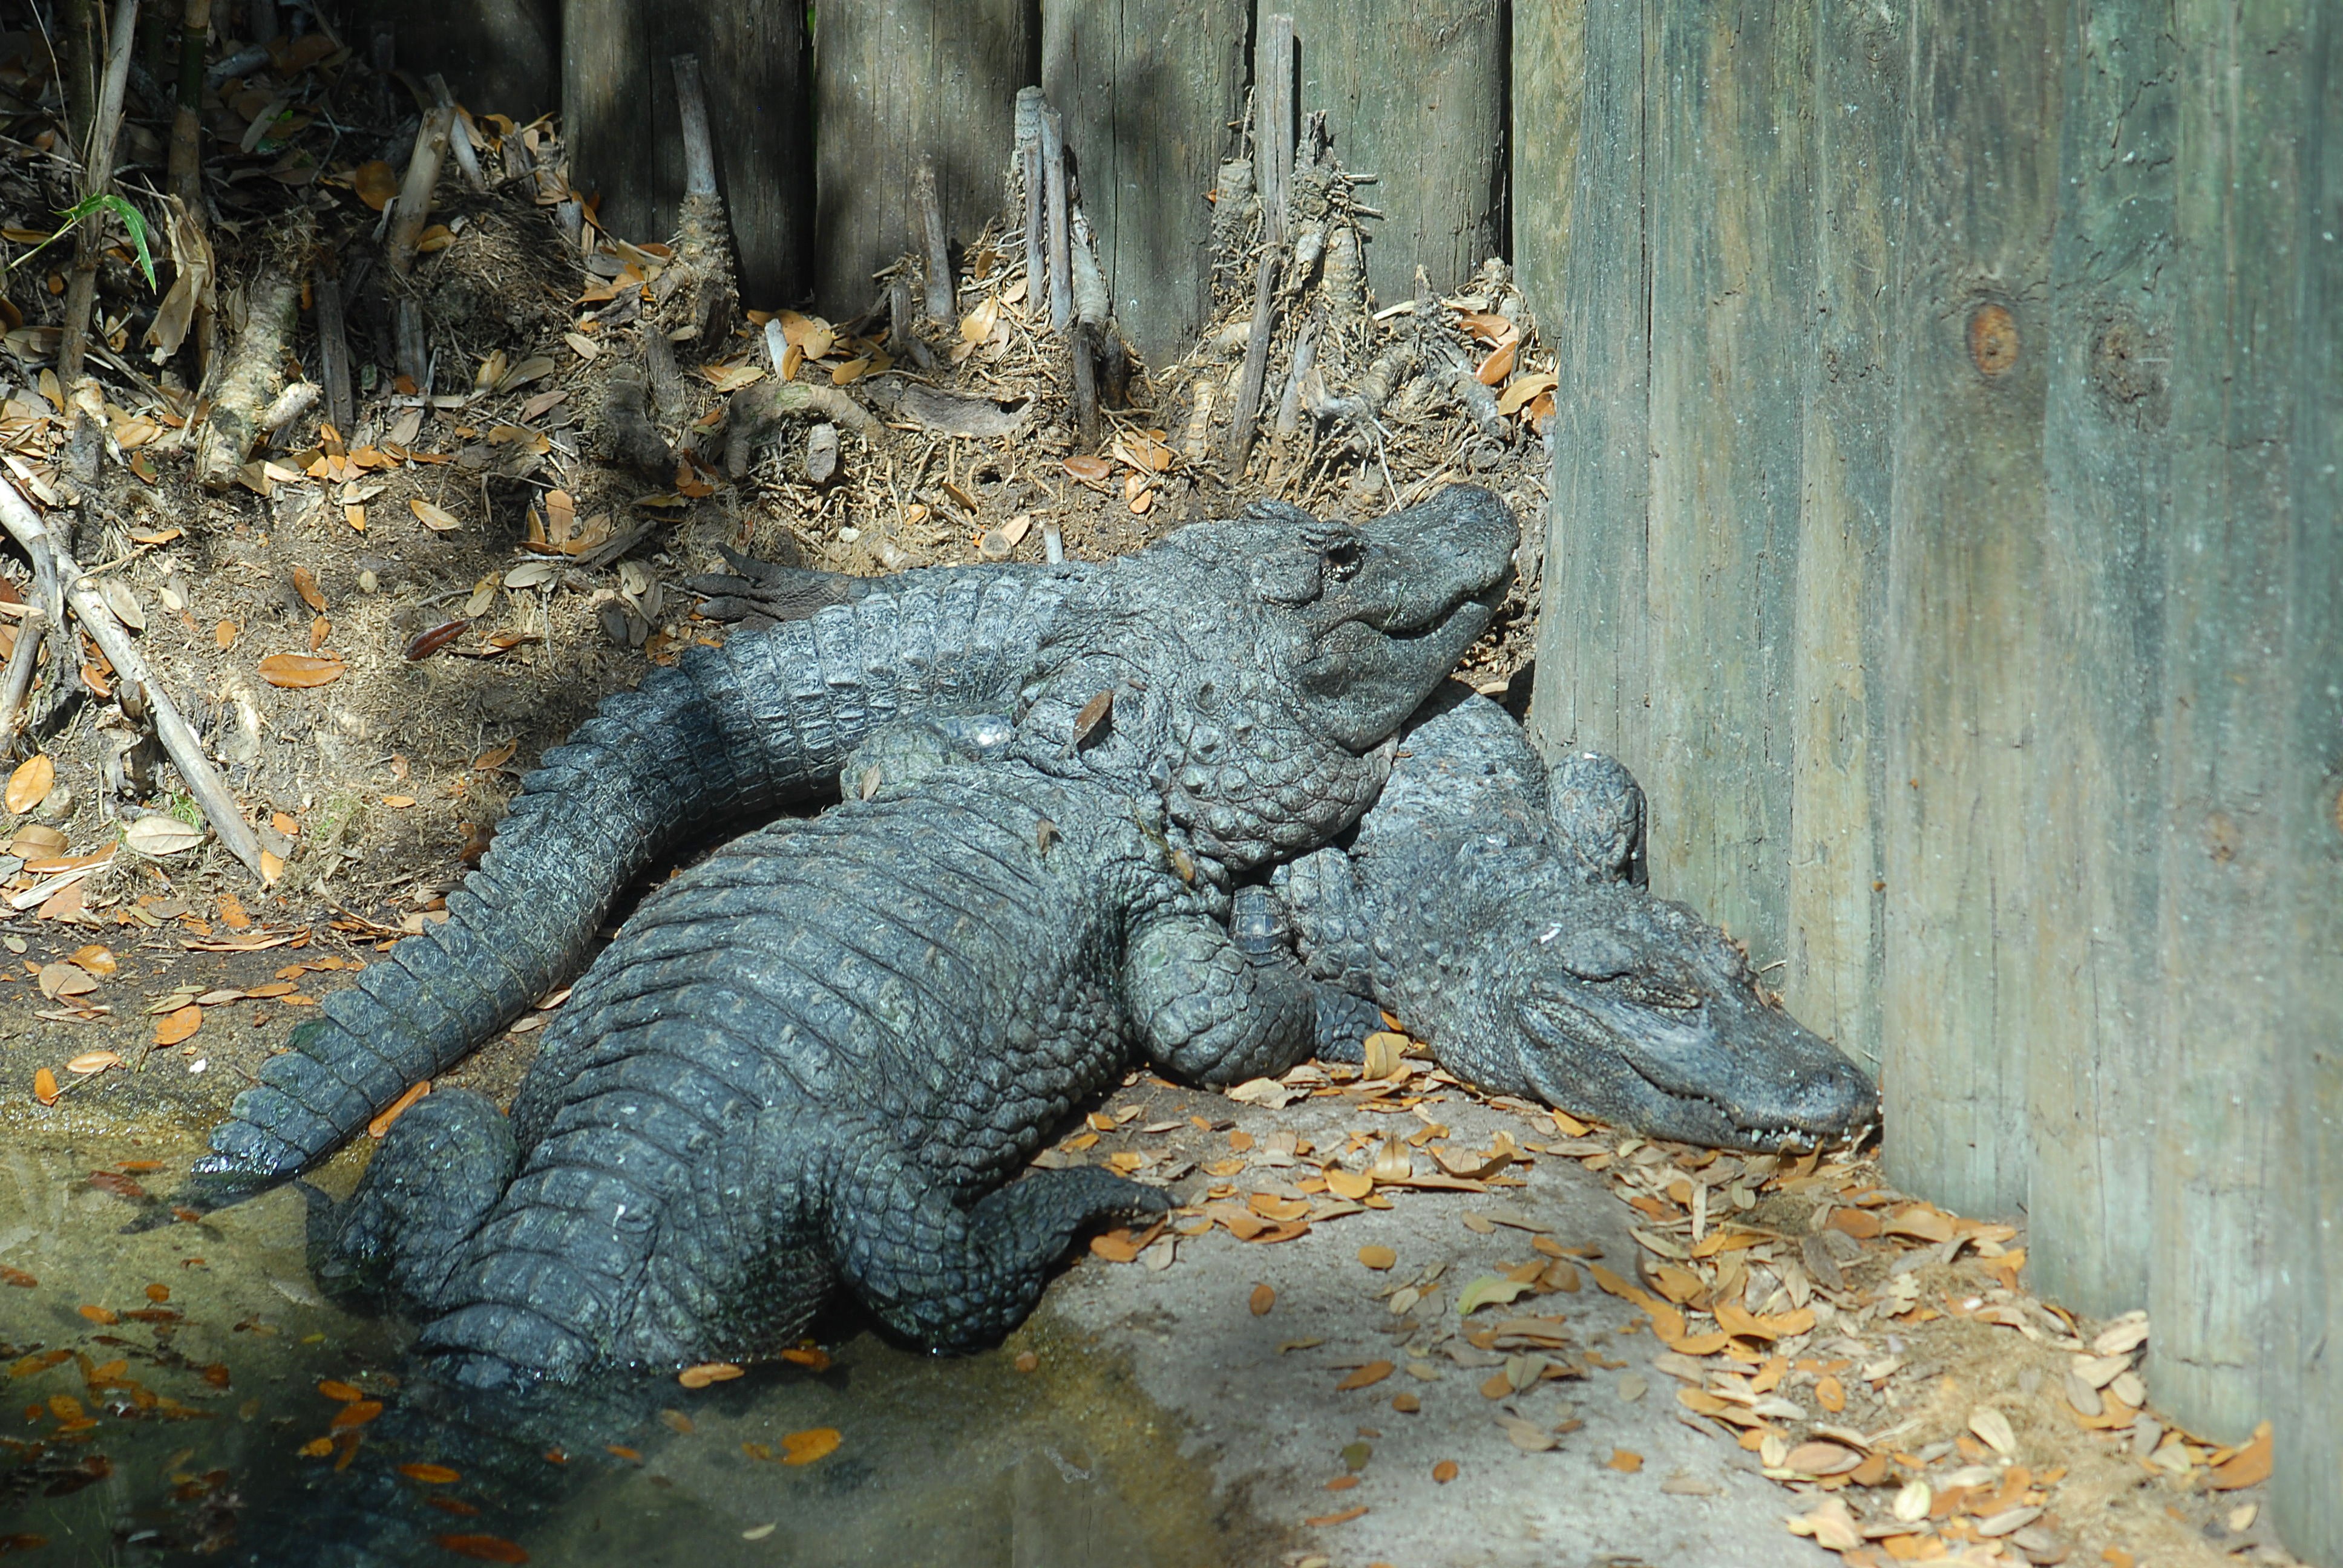
water, nature, swamp, animal, river, wildlife, zoo, tropical, mud, natural, aquatic, predator, reptile, iguana, fauna, mouth, crocodile, alligator, eye, danger, skin, vertebrate, creature, teeth, habitat, dangerous, vicious, alligators, territory, reptilian, fearful, jaws, crocodilia, nile crocodile